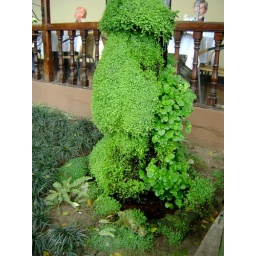
Bright green plant near the Puente de los suspiros